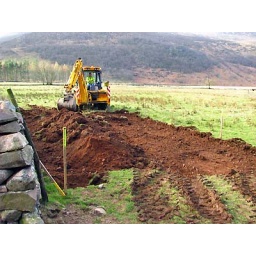
As a gravel hard standing appears just over the Irish bridge visitors may be wondering what is being built.